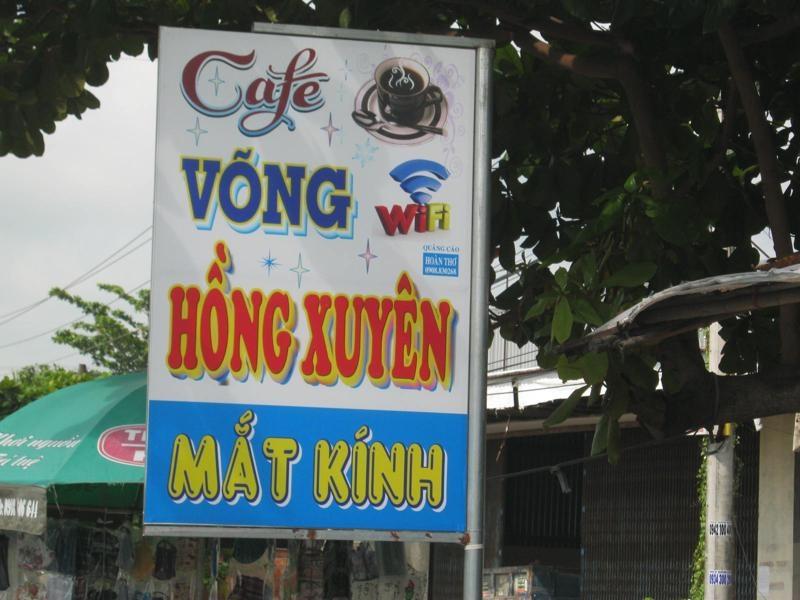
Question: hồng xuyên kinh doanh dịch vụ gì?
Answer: hồng xuyên kinh doanh cafe võng